Santa Trinita Maestà

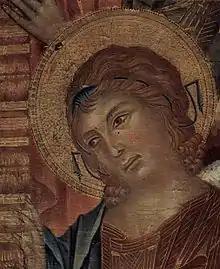
Detail of one of the angels

The painting demonstrates the mature style of Cimabue, in which the artist overcomes the more rigid Byzantine styles with forms that are more loose and humanistic. According to Giorgio Vasari, this style made Cimabue the first to replace that style. The frontal view of the throne, the serene face of the Virgin, the details of the blunt face and sfumatoed chiaroscuro place the work far from the Byzantine canon from which Cimabue gradually freed himself.